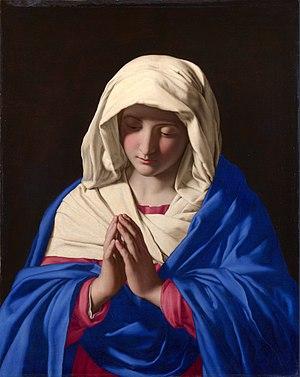
Giovanni Battista Salvi, dit il Sassoferrato du nom du village où il est né, est un peintre italien du XVIIᵉ siècle, connu principalement pour ses sujets religieux.